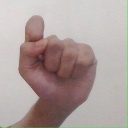
अक्षर: घ